Indirect tax

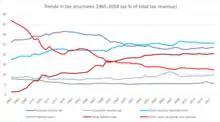
Trends in Tax Structures in OECD Countries

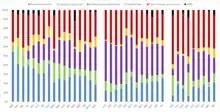
Tax structure per OECD country in 2018.

Indirect taxes constitute a significant proportion of total tax revenue raised by the government. Data published by OECD show that the average indirect tax share of total tax revenue for all member countries in 2018 was 32.7% with standard deviation 7.9%. The member country with the highest share was Chile with 53.2% and at the other end was USA with 17.6%. The general trend in direct vs indirect tax ratio in total tax revenue over past decades in developed countries shows an increase in direct tax share of total tax revenue. Although this trend is also observed in developing countries, the trend is less pronounced there than in developed countries.